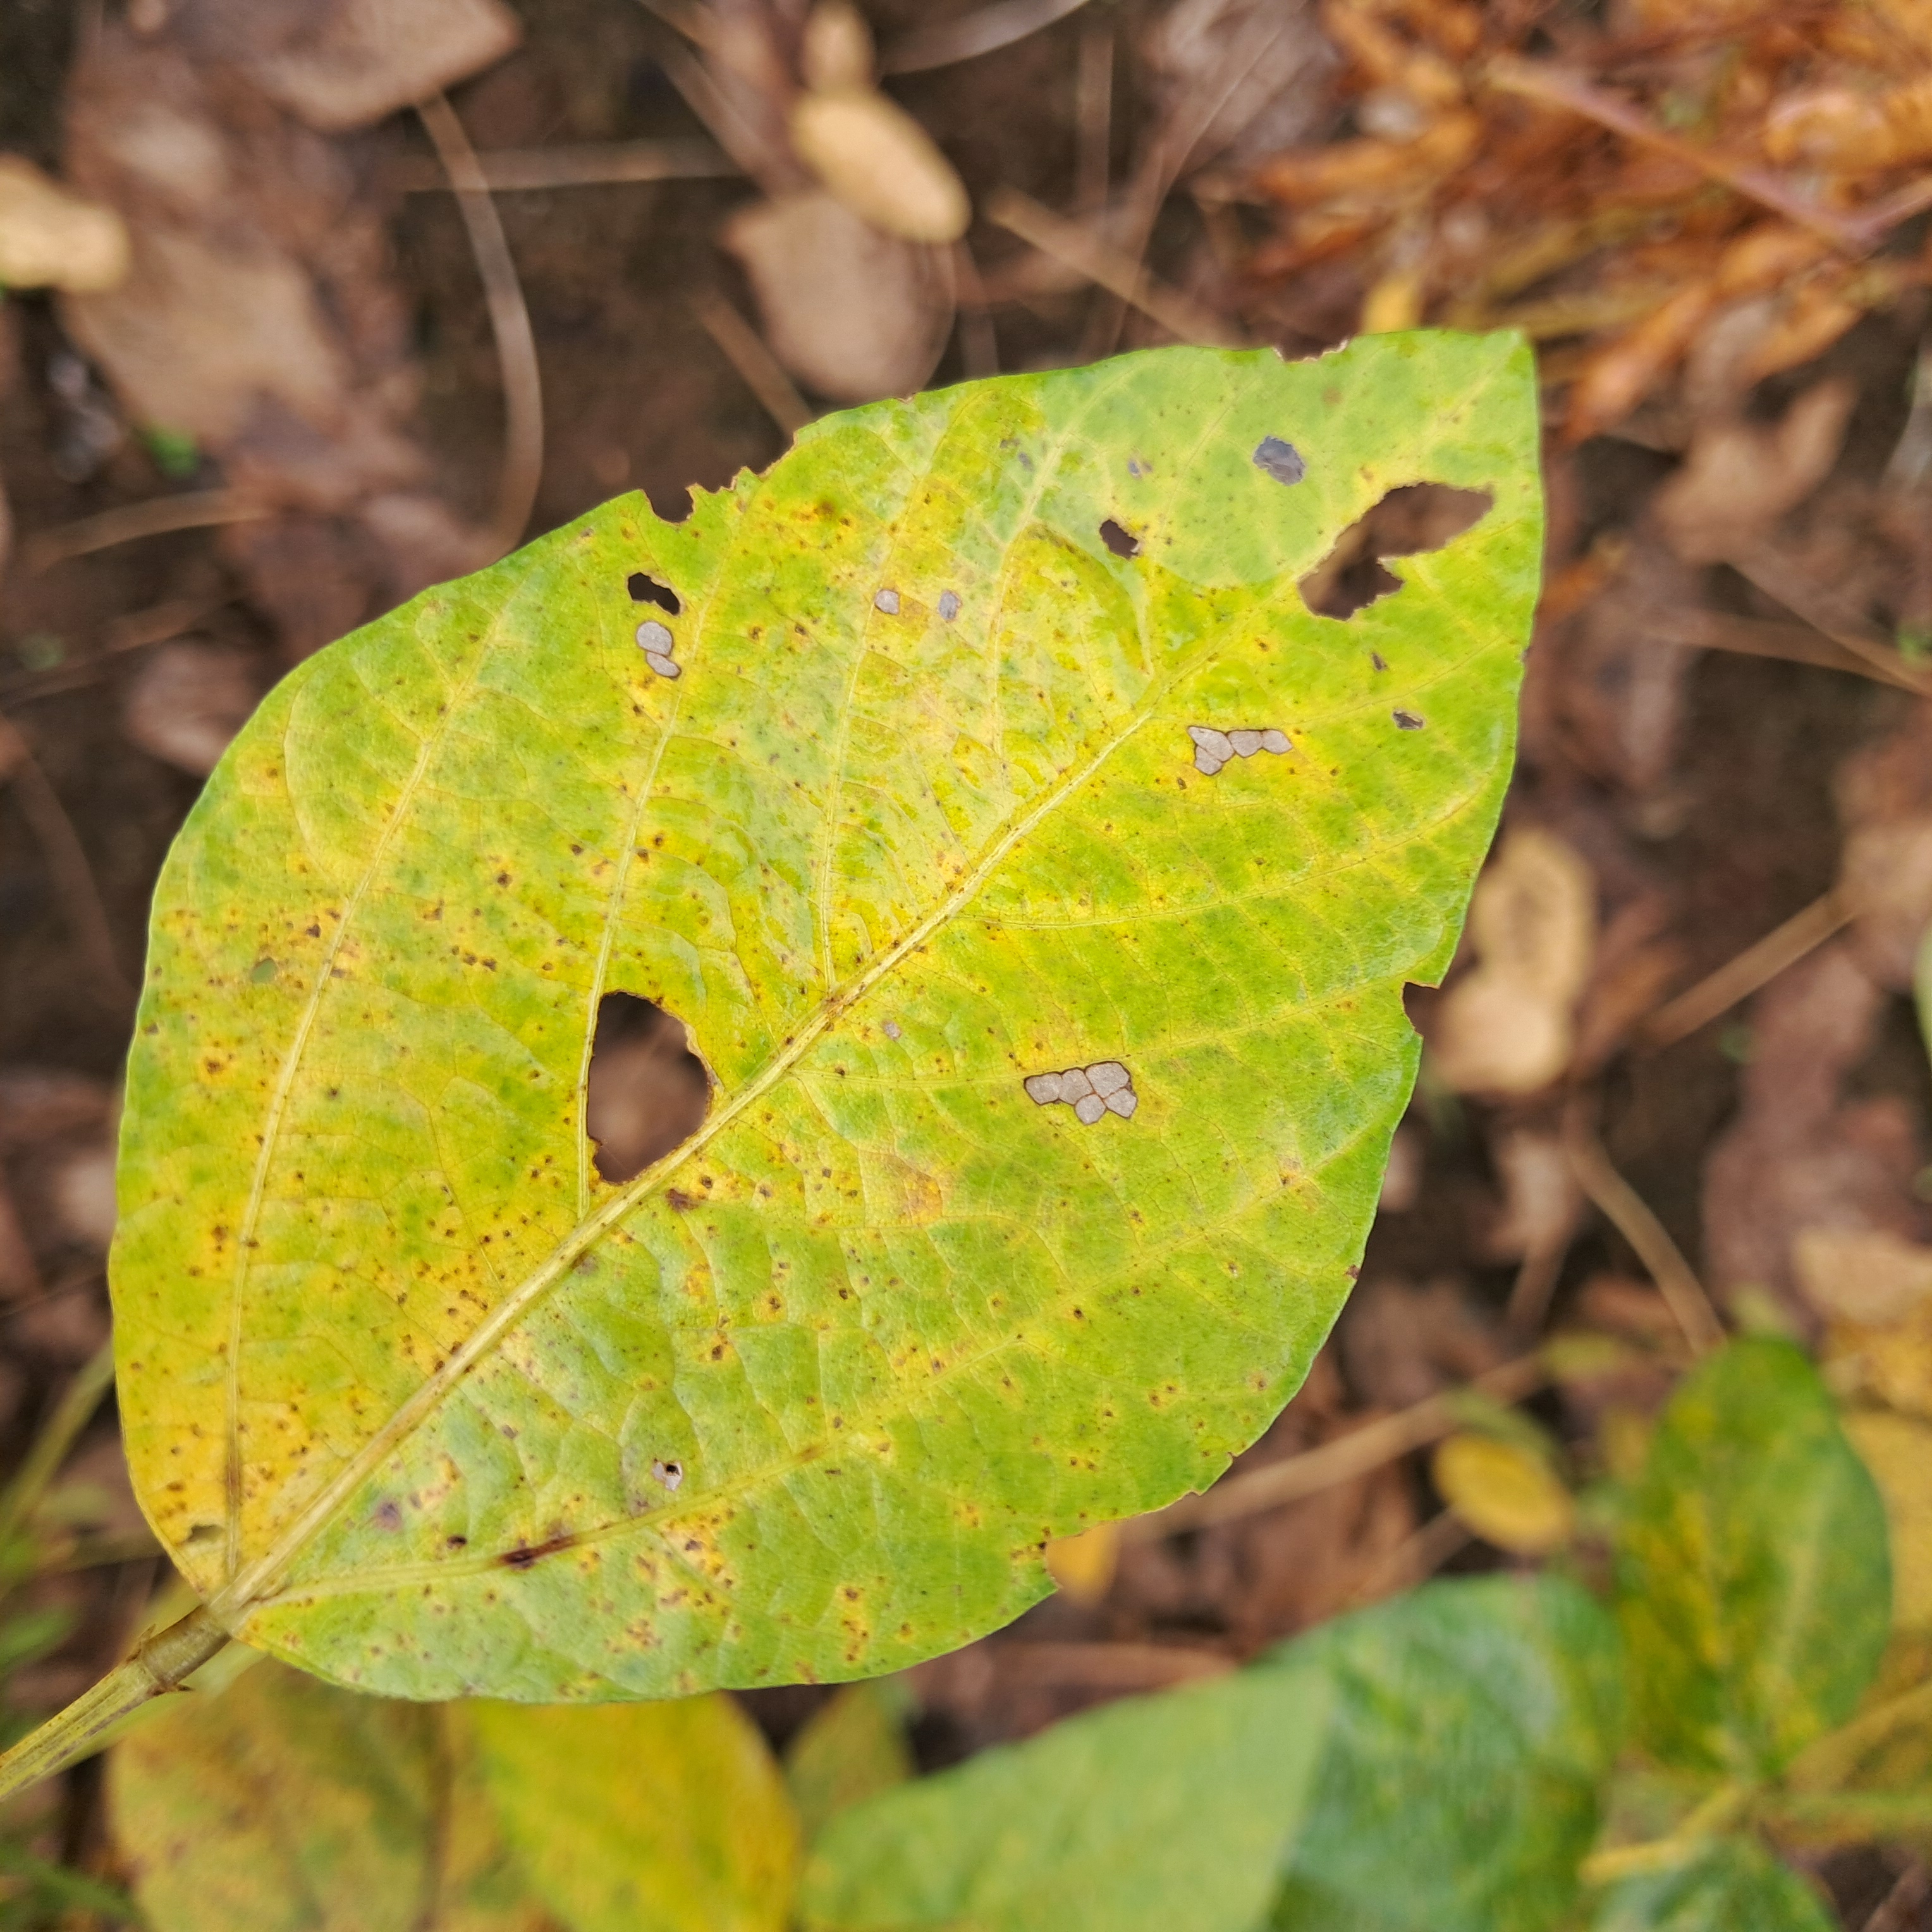
Label: Mosaic